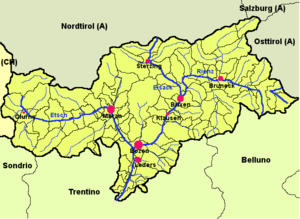
Carte du Sud-Tyrol (Haut-Adige), en Italie, avec les toponymes en allemand. Fichier source:Map of South Tyrol.xcf Italiano: Mappa dell'Alto Adige con toponimi tedeschi. File sorgente: Map of South Tyrol.xcf